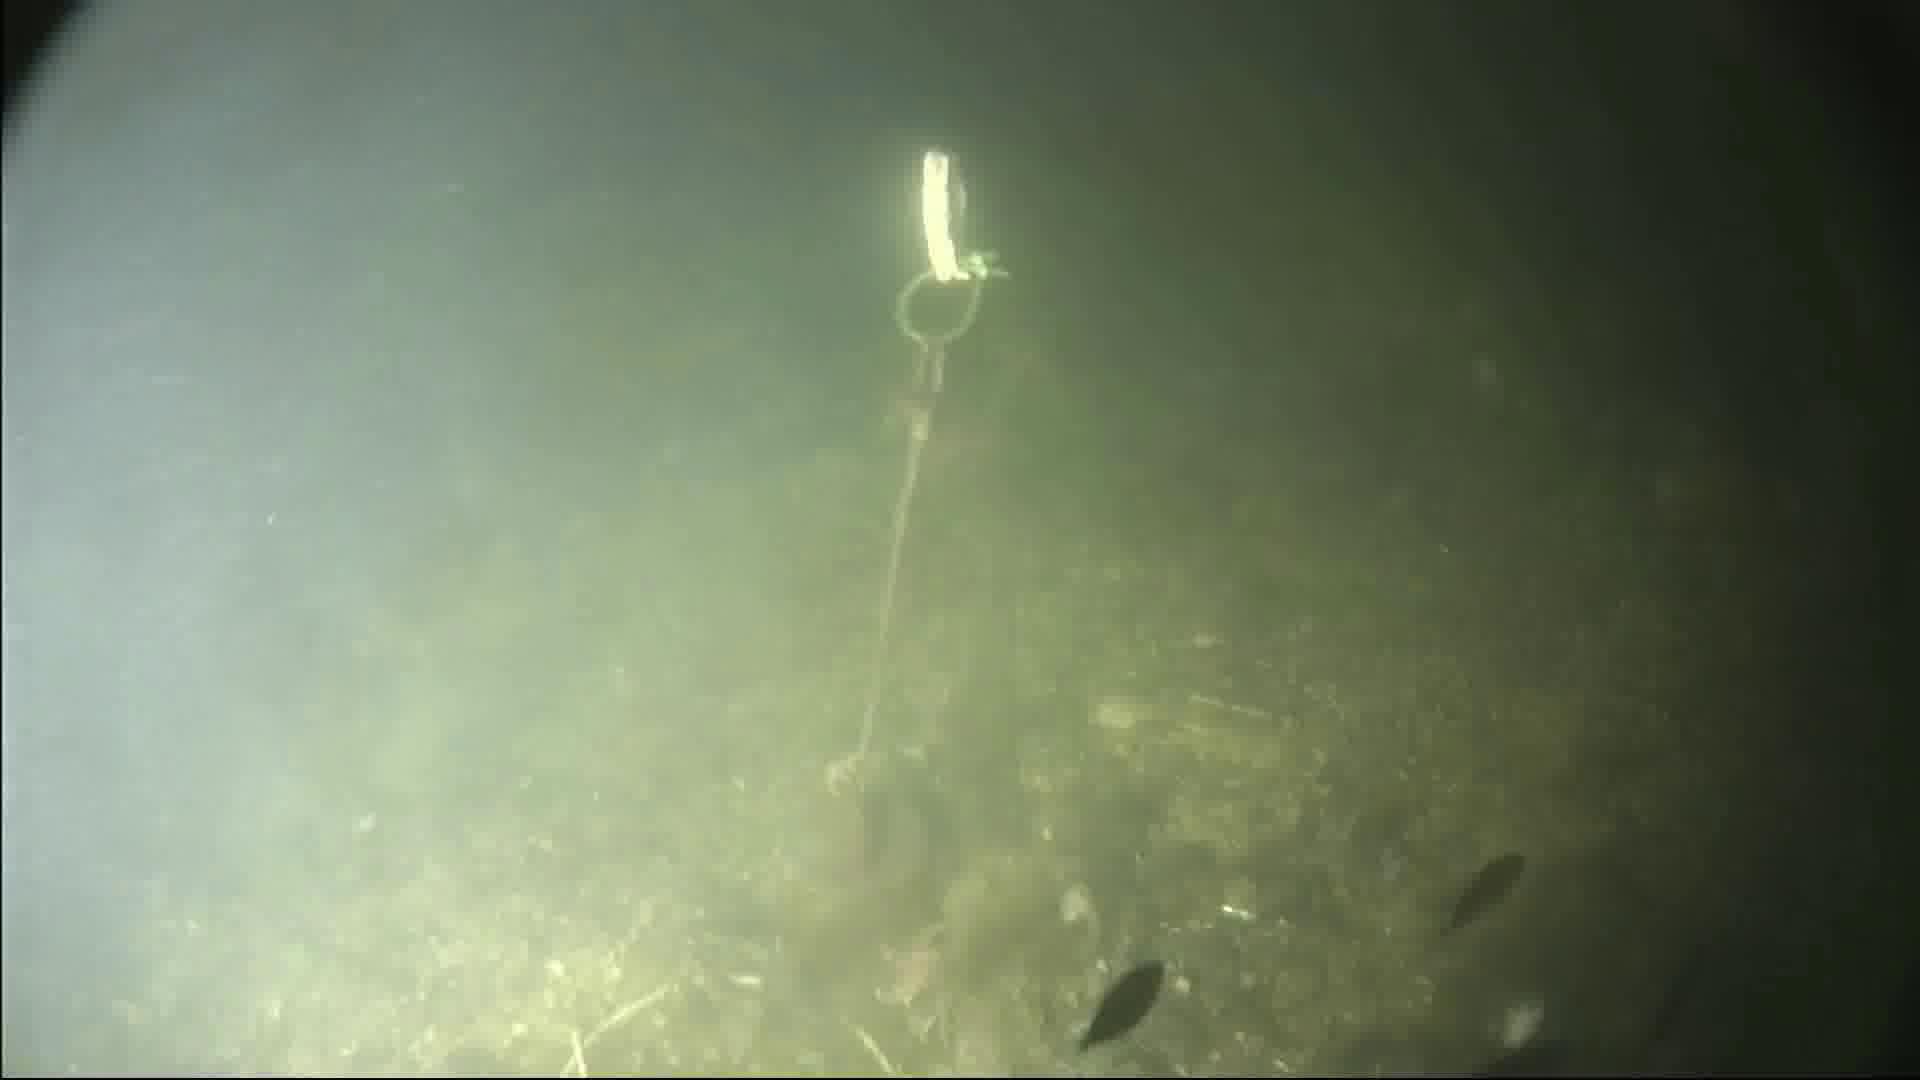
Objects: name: starfish
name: small_fish